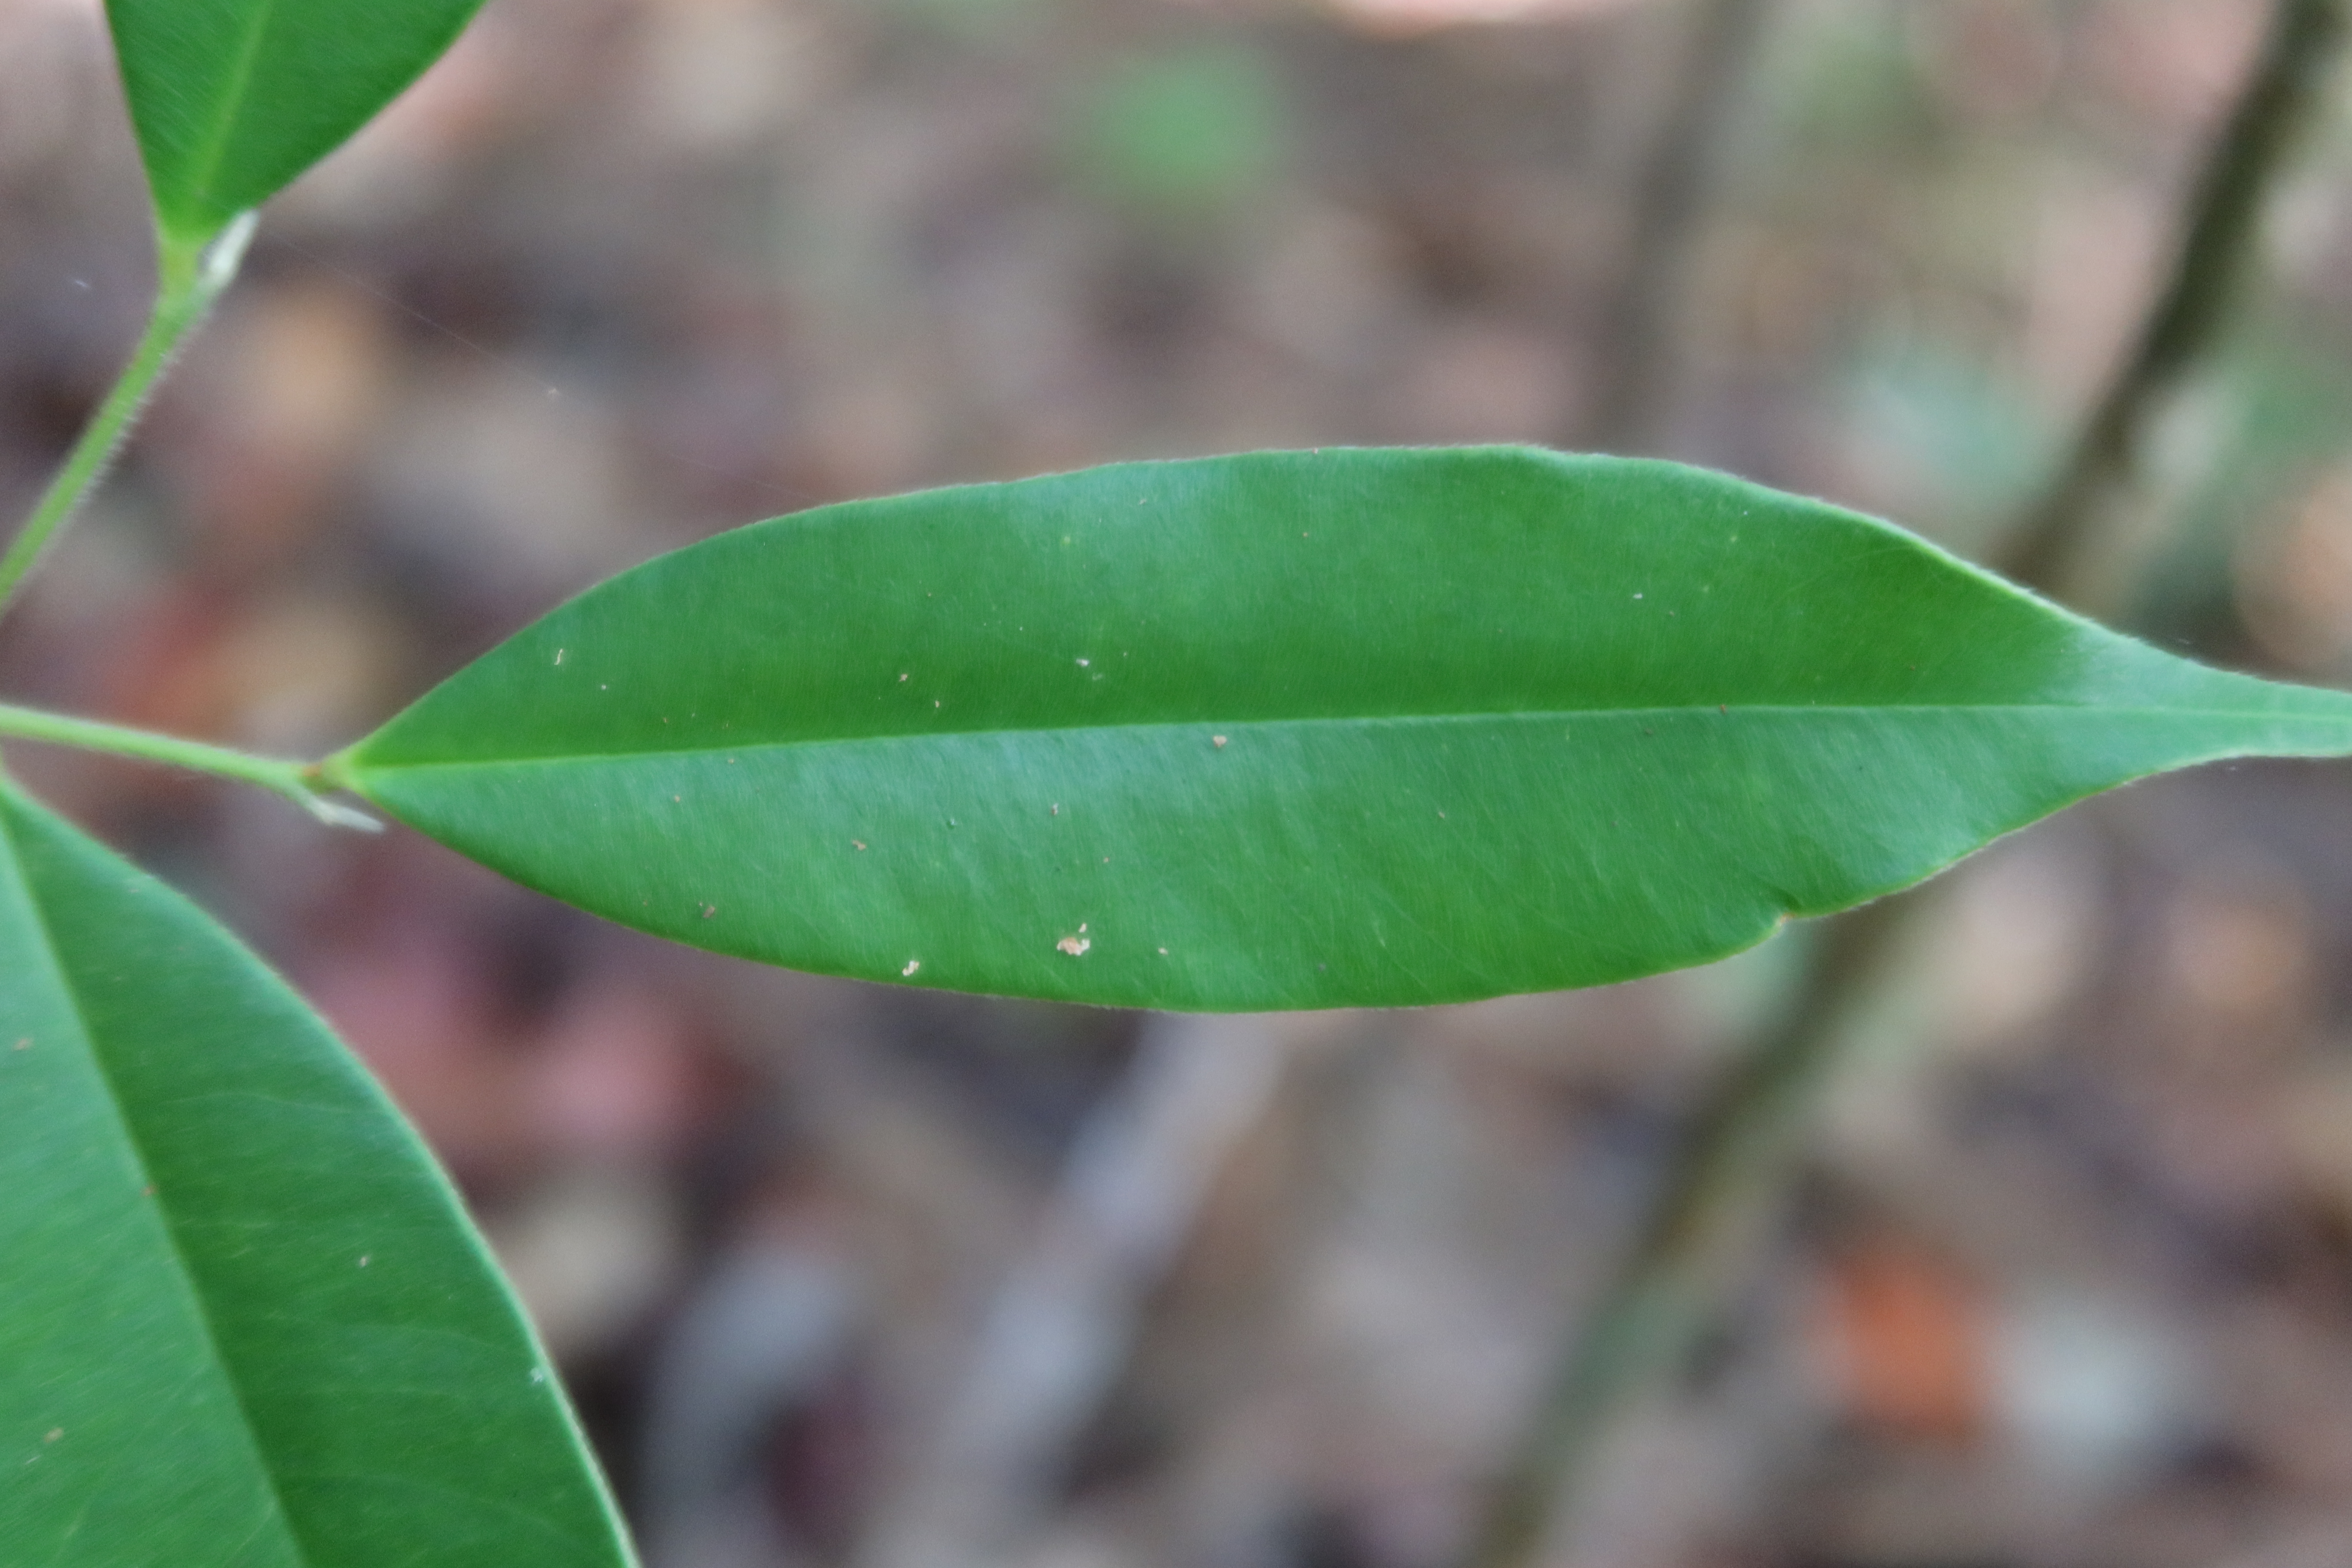
Label: Healthy